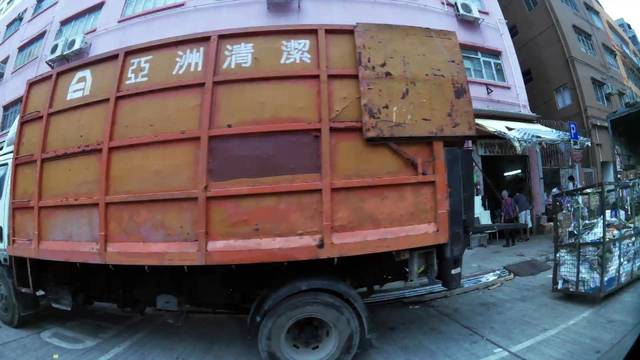
Region: China
Coordinates: 22.336, 114.198